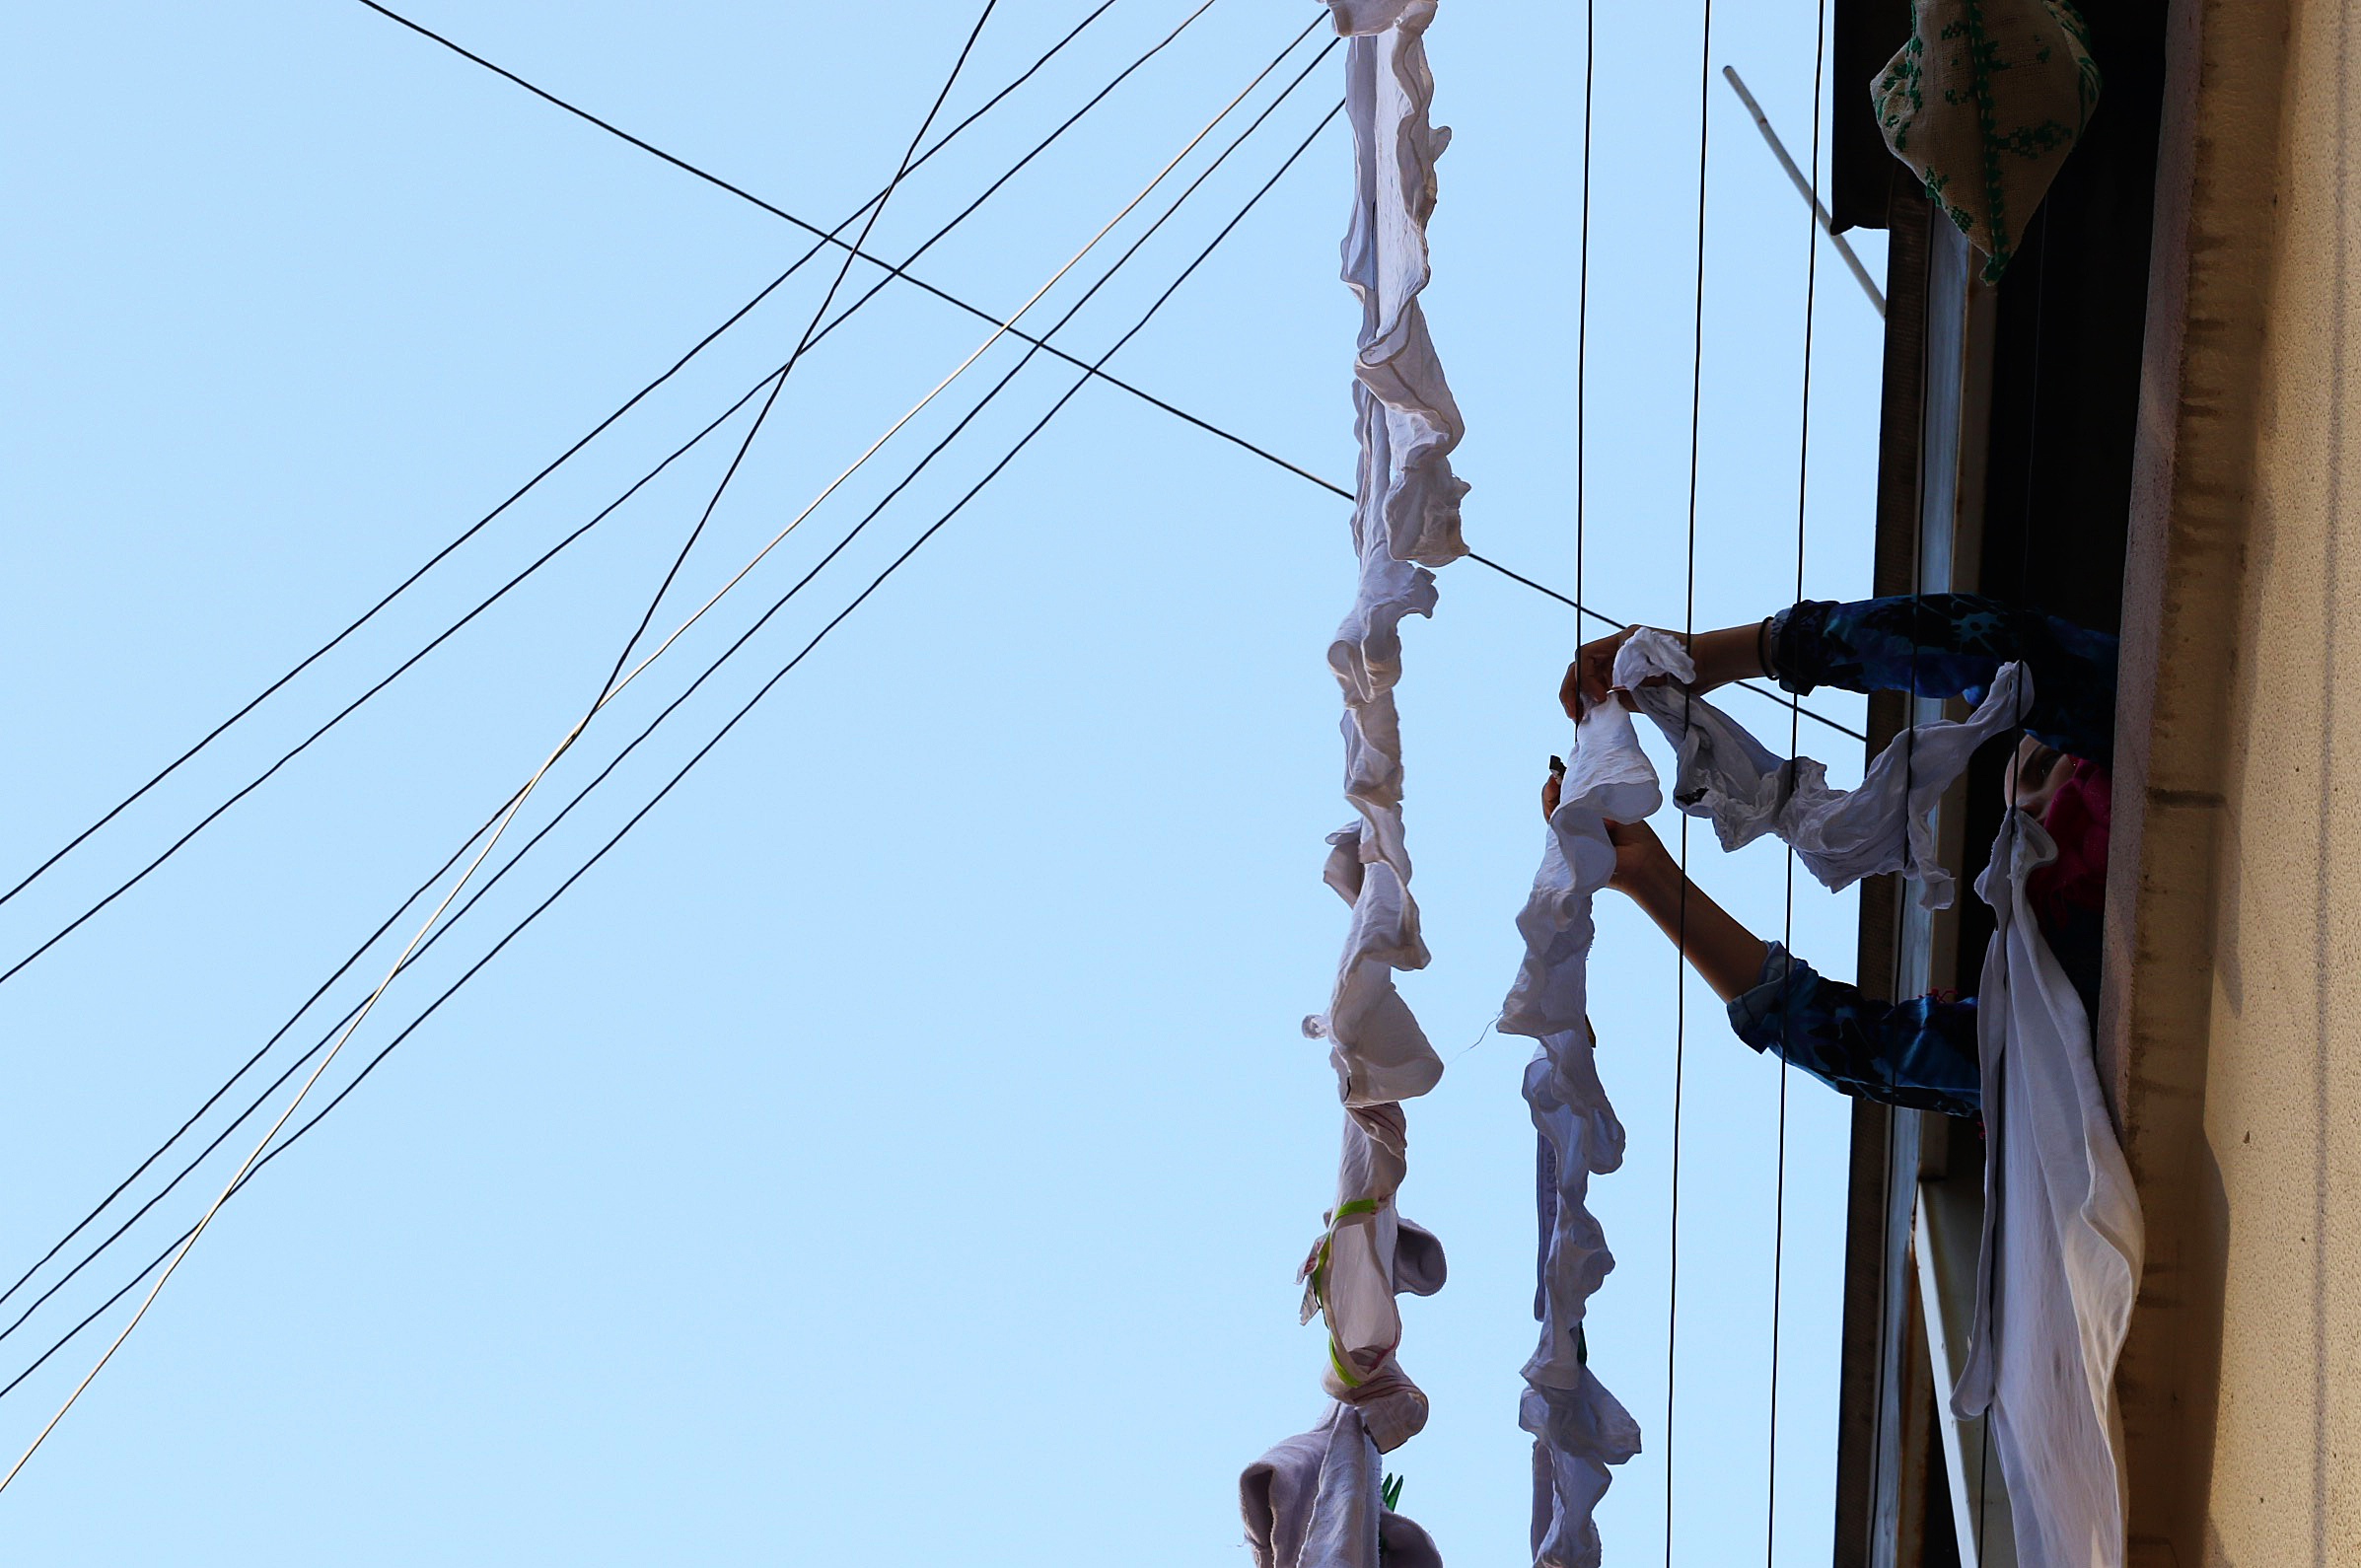
sky, electricity, overhead power line, electrical supply, wire, cable, rope, electrical wiring, electric blue, metal, public utility, pole, twig, outdoor shoe, electrical network, wood